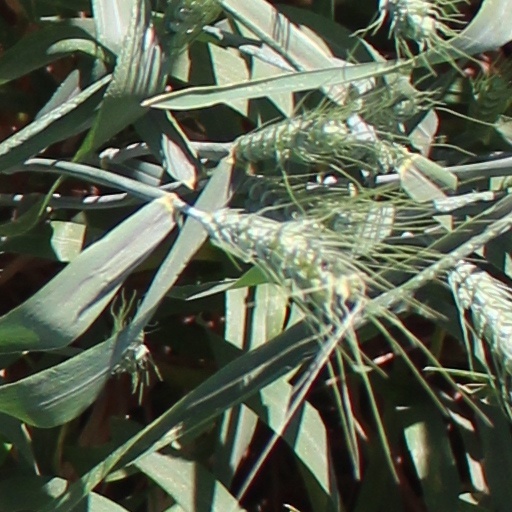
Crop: wheat